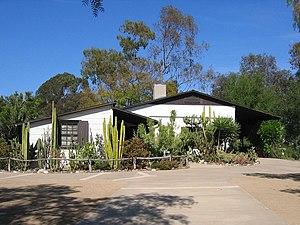
This is a list of the National Register of Historic Places listings in Nevada County, California.